The War of the Worlds

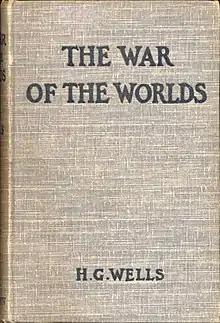
1898 UK first edition

The War of the Worlds is a science fiction novel by English author H. G. Wells about an attempted invasion of Earth by beings from the planet Mars with much greater intelligence and more advanced weapons than humans. The Martians intend to eliminate mankind and conquer Earth because their own older and smaller world has reached the "last stage of exhaustion". It was written between 1895 and 1897, and serialised in "Pearson's Magazine" in the UK and "Cosmopolitan" magazine in the US in 1897. The full novel was first published in hardcover in 1898 by William Heinemann. "The War of the Worlds" is one of the earliest stories to detail a conflict between humankind and an extraterrestrial race. The novel is the first-person narrative of an unnamed protagonist in Surrey and his younger brother who escapes to Tillingham in Essex as London and Southern England are invaded by Martians. It is one of the most commented-on works in the science fiction canon.